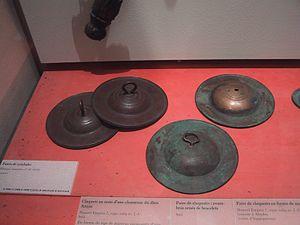
Les crotales sont des anciens instruments de percussion de Grèce et d'Égypte formés de deux plaques métalliques. On se sert par analogie de ce terme pour désigner les qraqeb notamment.